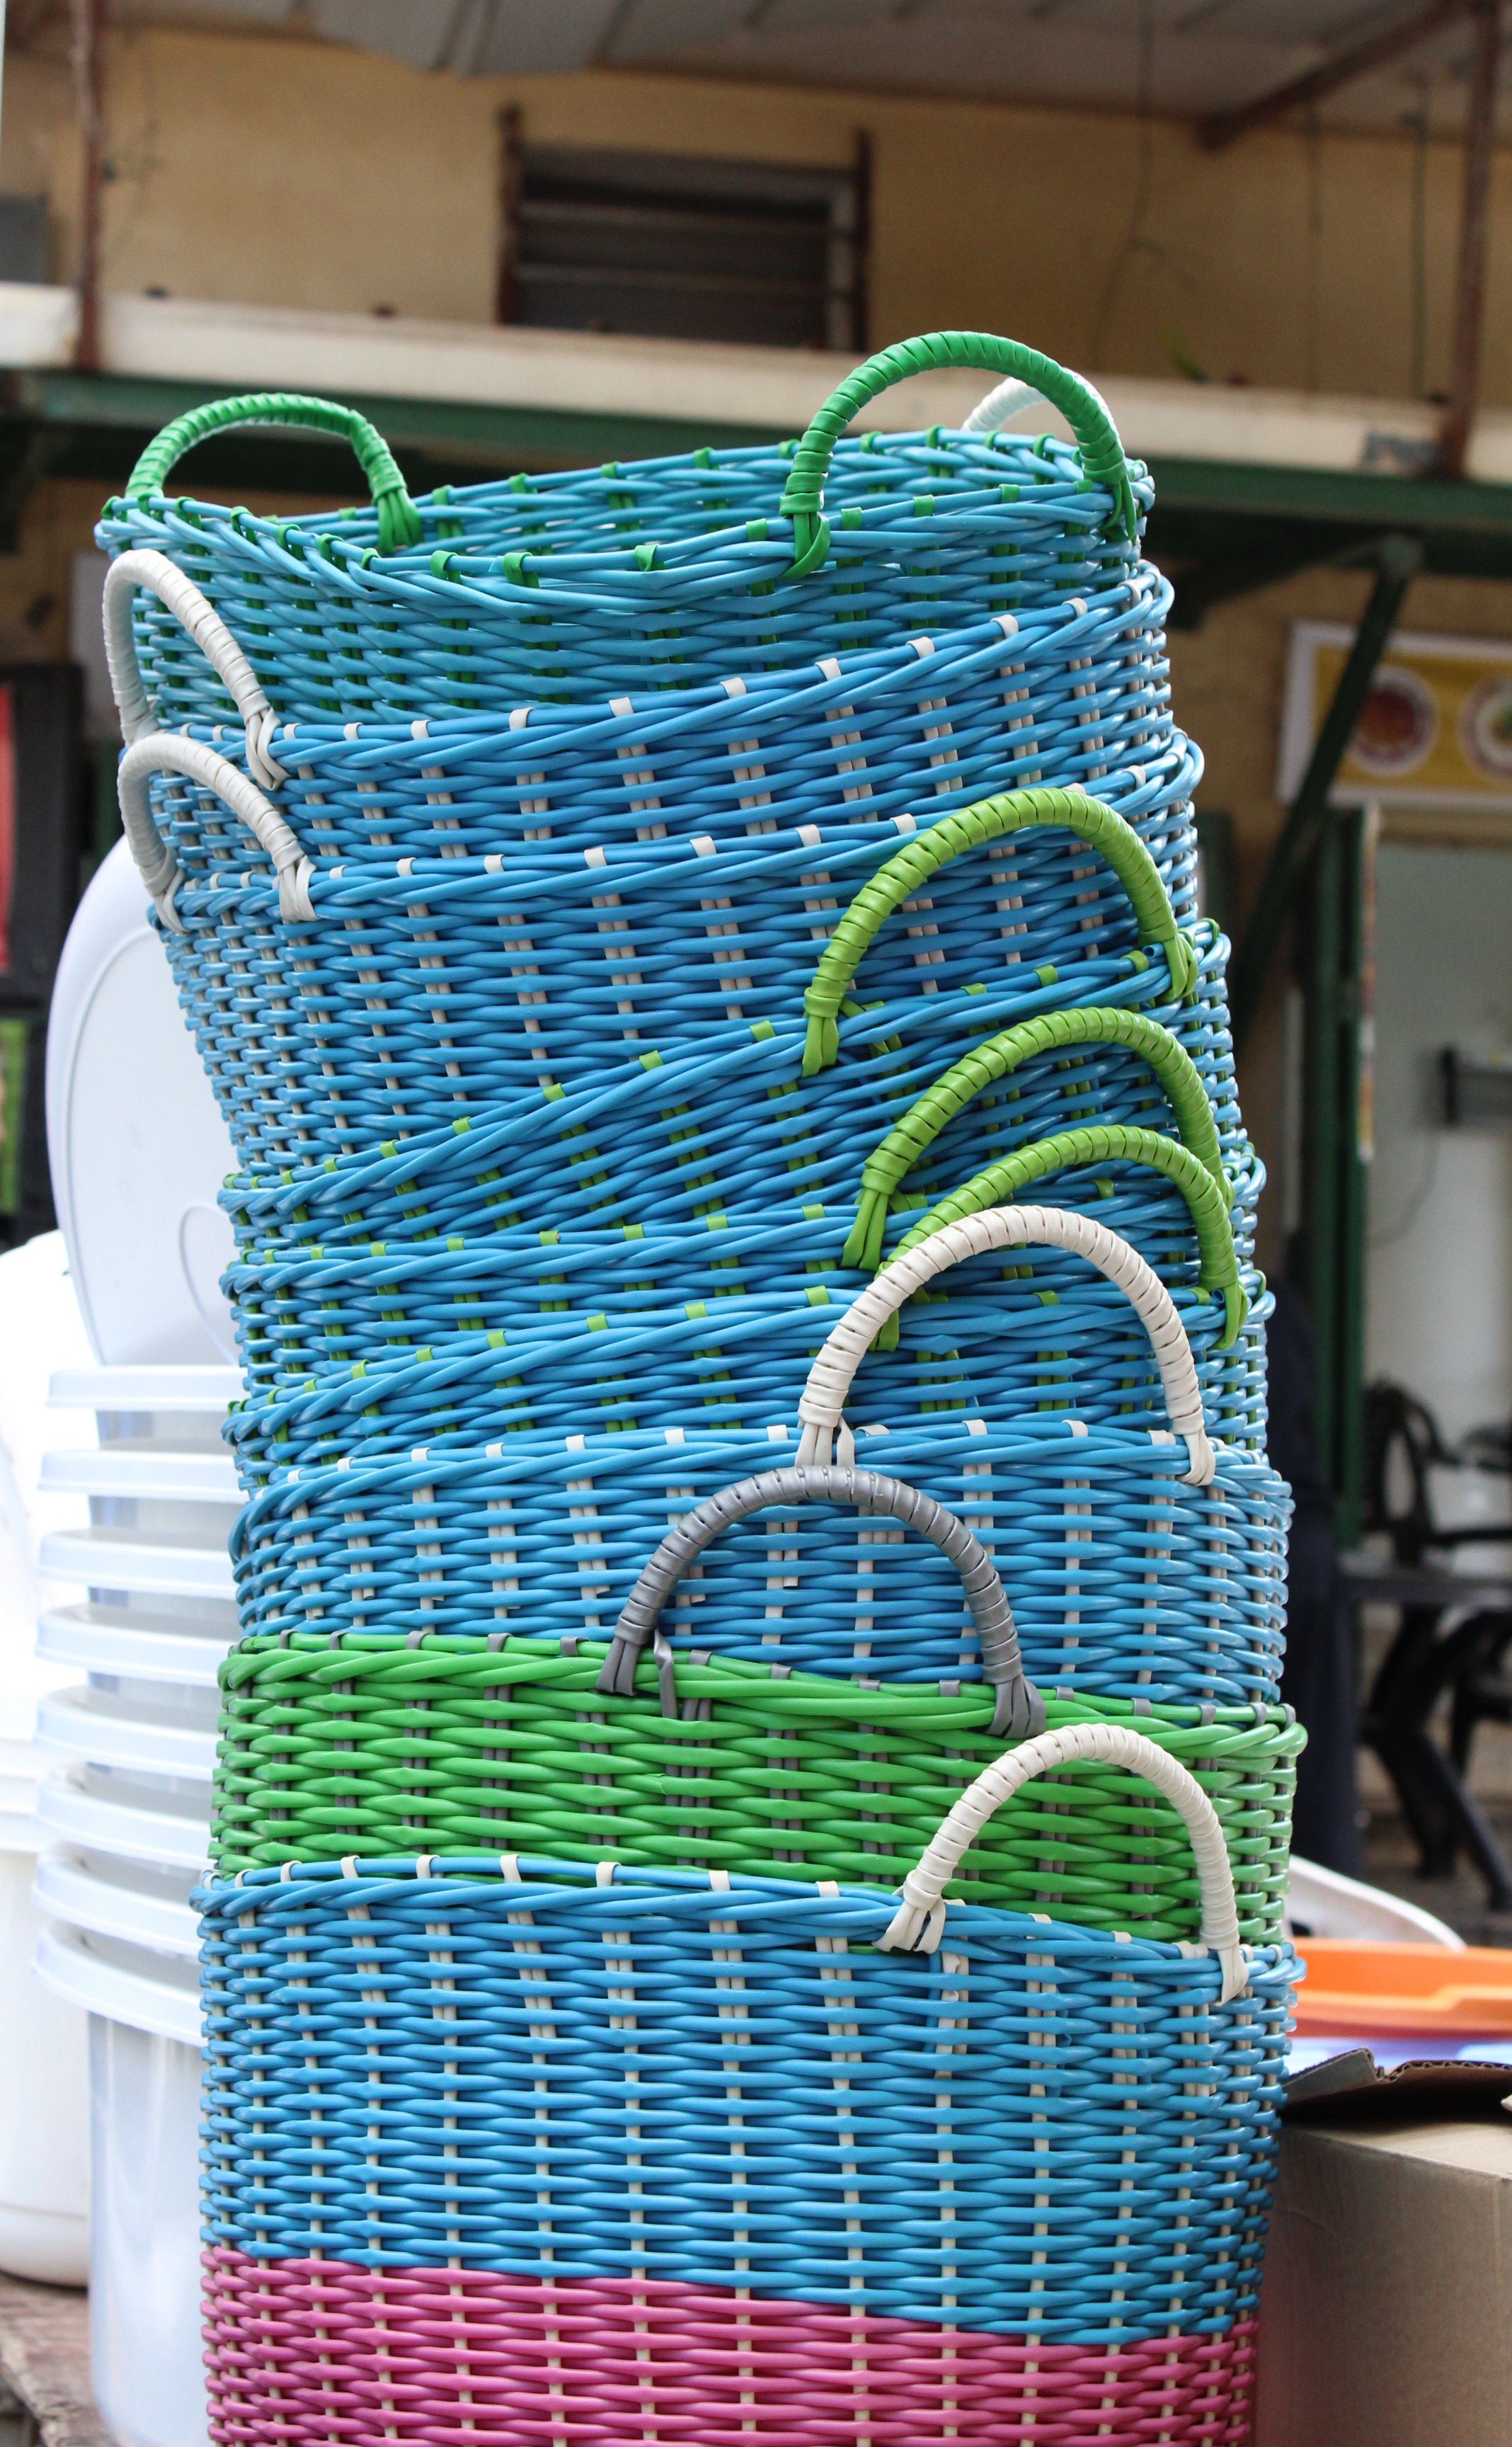
decoration, green, color, blue, colorful, basket, material, laundry, textile, art, decorative, net